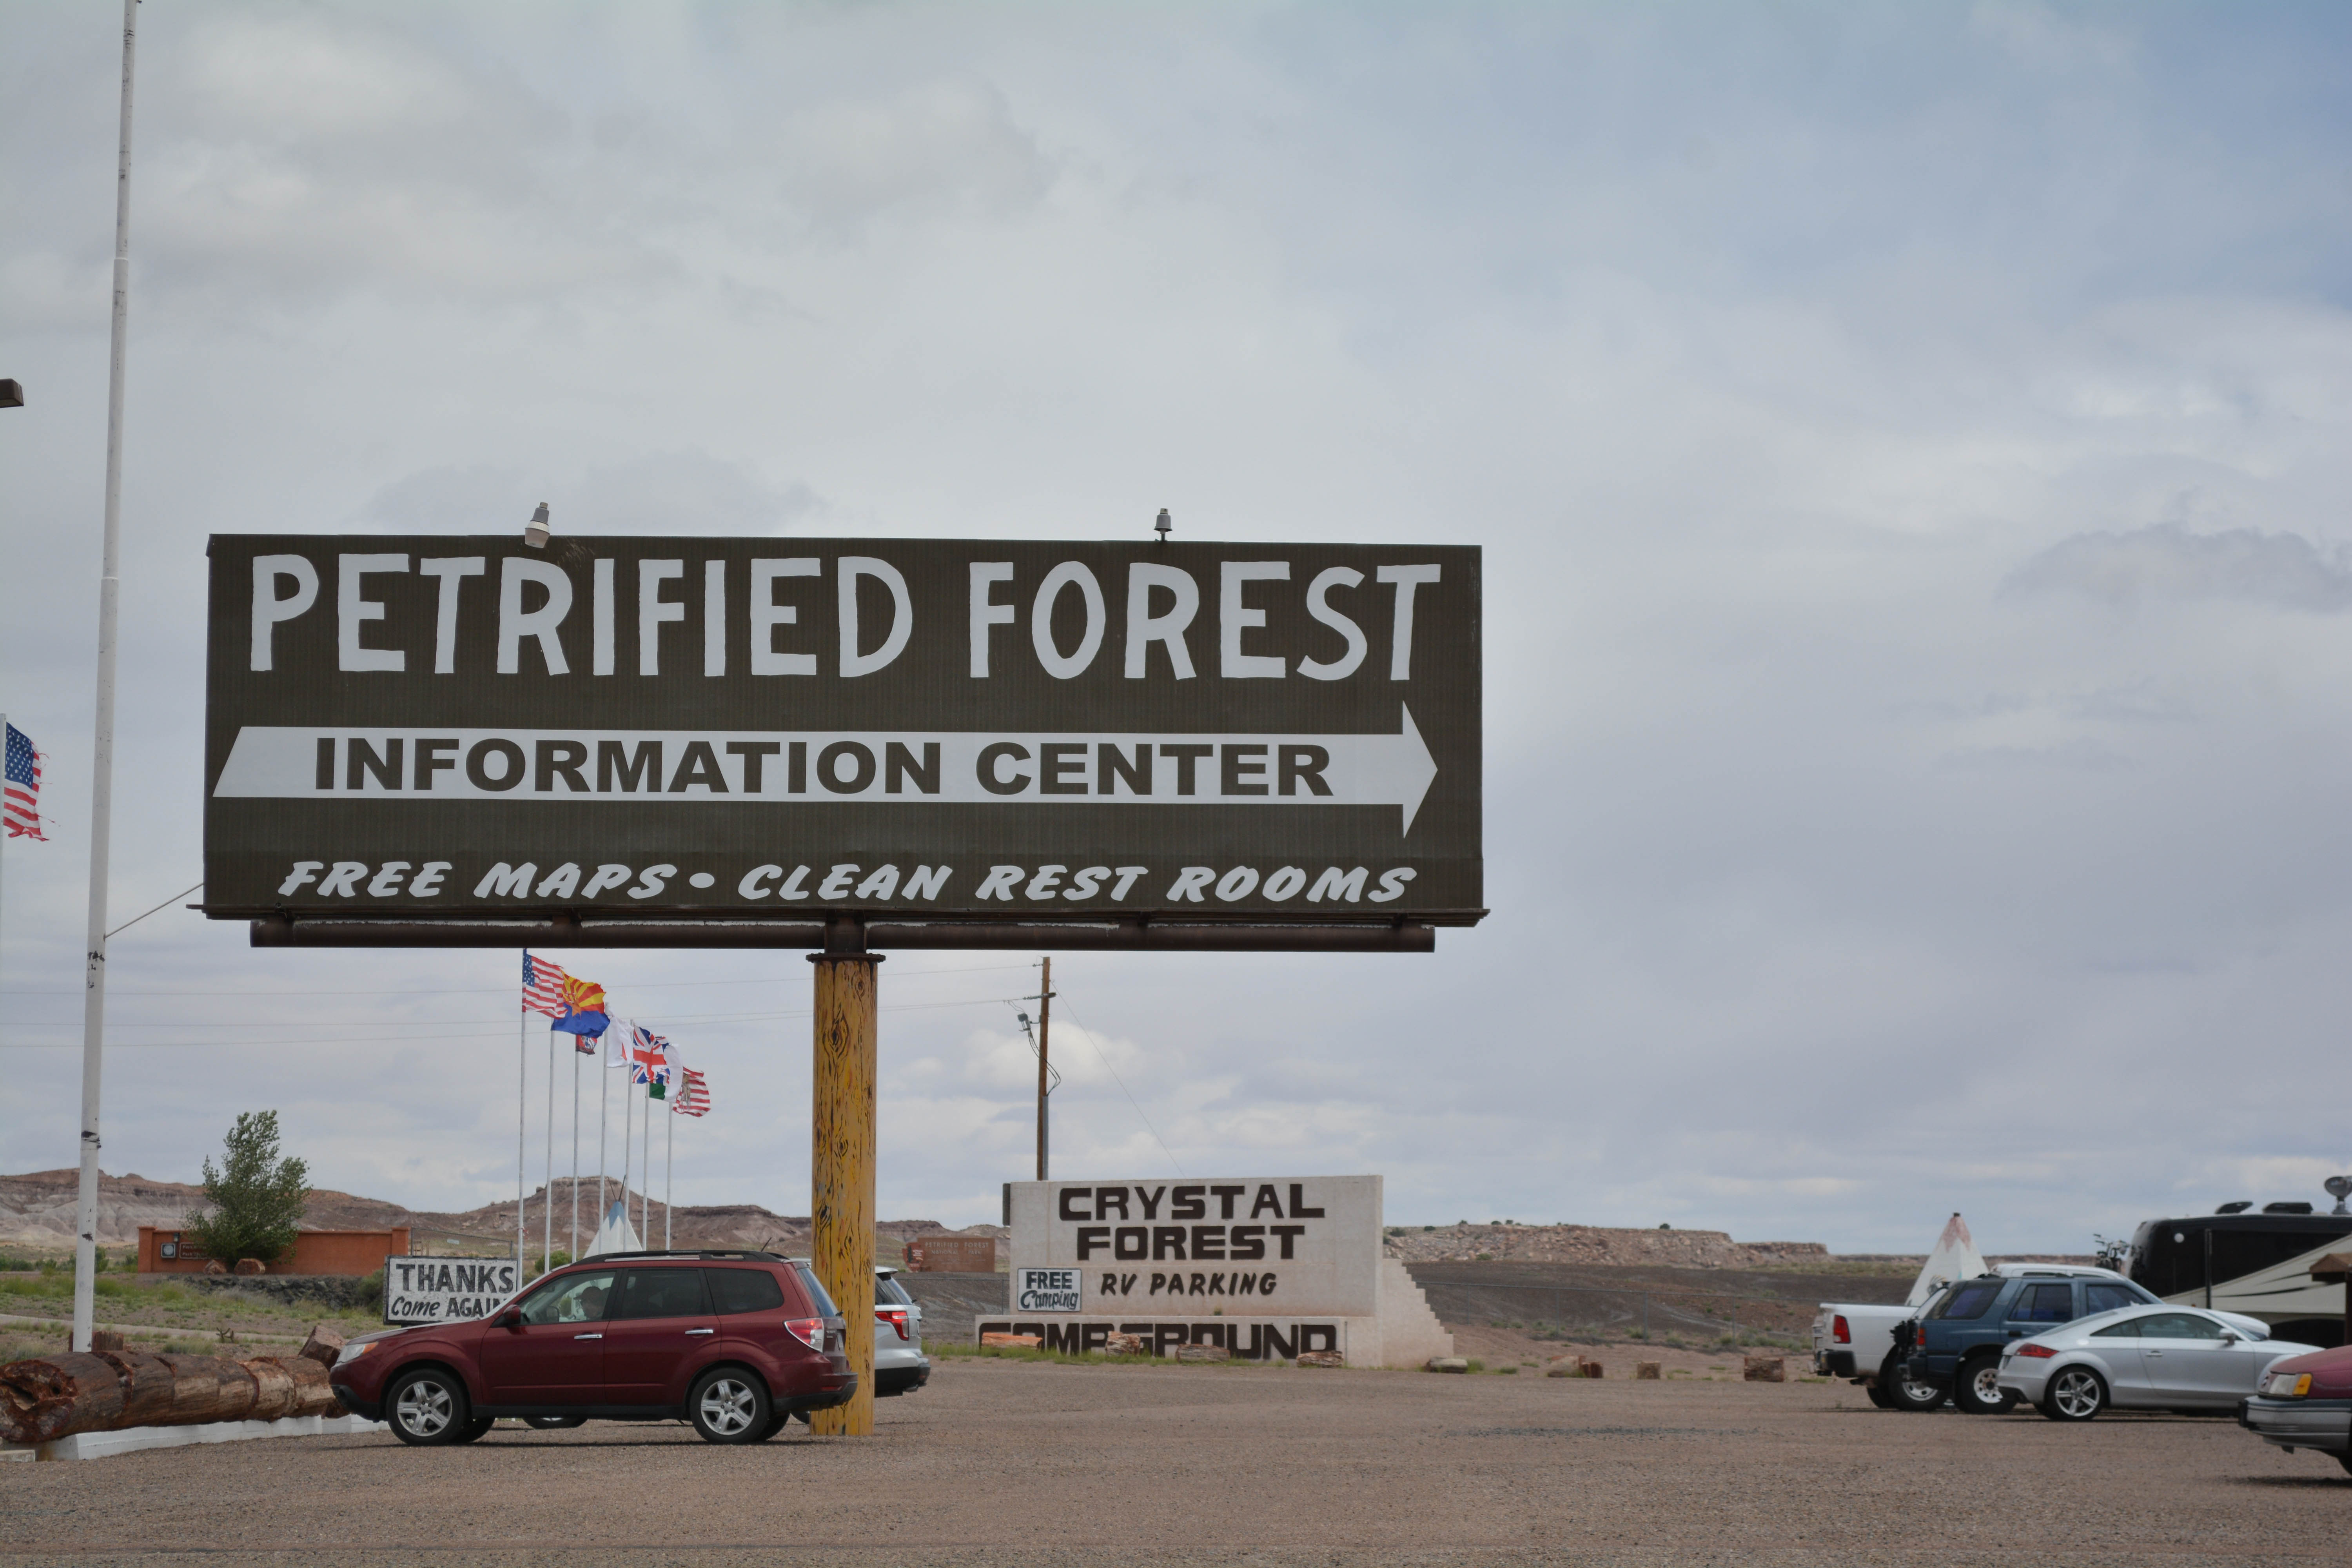
road, highway, advertising, sign, signage, lane, road trip, infrastructure, marccooper, painteddesert, petrifiedforest, route66, holbrook, arizonalandscape, billboard, controlled access highway